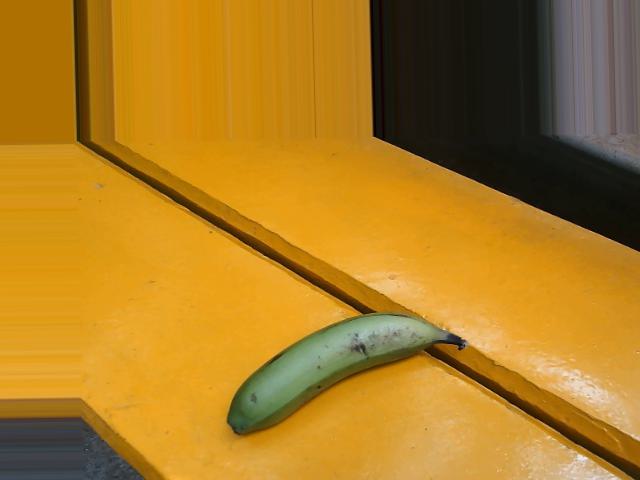
Label: Raw_Banana